Nuclear Waste Policy Act

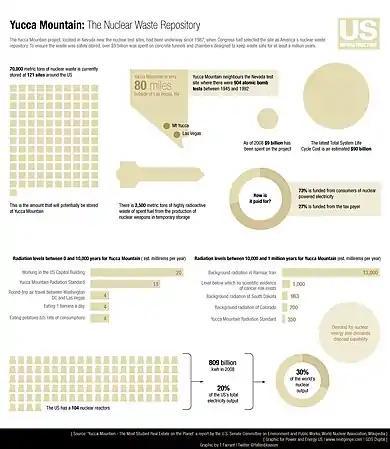
Infographic about the Yucca Mountain nuclear waste repository

The Nuclear Waste Policy Act required the Secretary of Energy to issue guidelines for selection of sites for construction of two permanent, underground nuclear waste repositories. DOE was to study five potential sites, and then recommend three to the President by January 1, 1985. Five additional sites were to be studied and three of them recommended to the president by July 1, 1989, as possible locations for a second repository. A full environmental impact statement was required for any site recommended to the President.